BonBon

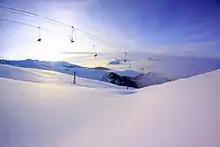
The music video for "" was shot in Brezovicë, Kosovo.

Upon her international breakthrough, Istrefi performed "" in various countries. In 2016, the singer provided live performances at the Top Music Awards and Skopje Calling Festival in June, as well as at the NRJ Music Tour in Roubaix in July and the Coca-Cola Happy Energy Tour in Sofia in September. She later performed the song at the Untold Festival in Cluj-Napoca in August 2017. In May 2016, she further went on to perform "" on German game show "" and French television programme "Mad Mag". The single was further featured on an episode of American series "Dynasty" in 2016 and in the dance video game "Just Dance 2017". Greek actress Konnie Metaxa and Romanian singer Adina Răducan impersonated Istrefi and provided performances of the recording for the Greek and Romanian versions of the reality talent show of "Your Face Sounds Familiar", respectively.